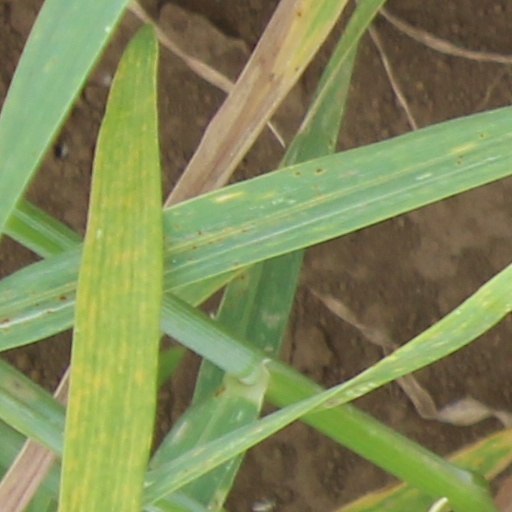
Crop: wheat